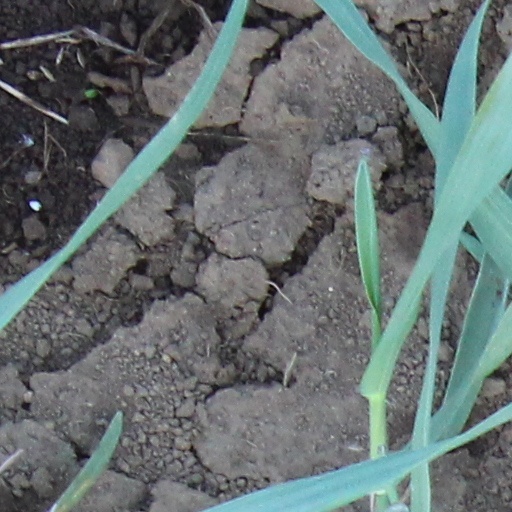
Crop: wheat